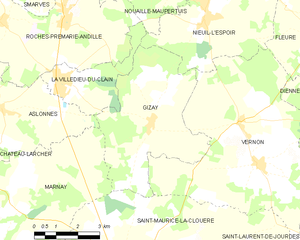
Carte des communes françaises Gizay